Hundry Express

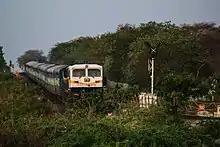
Gooty based WDP-4D descending down the gradient towards Umdanagar with Hundry Express.

The 17027 / 17028 Hundry Express is an Express train belonging to Indian Railways South Central Railway zone that runs between and in India.